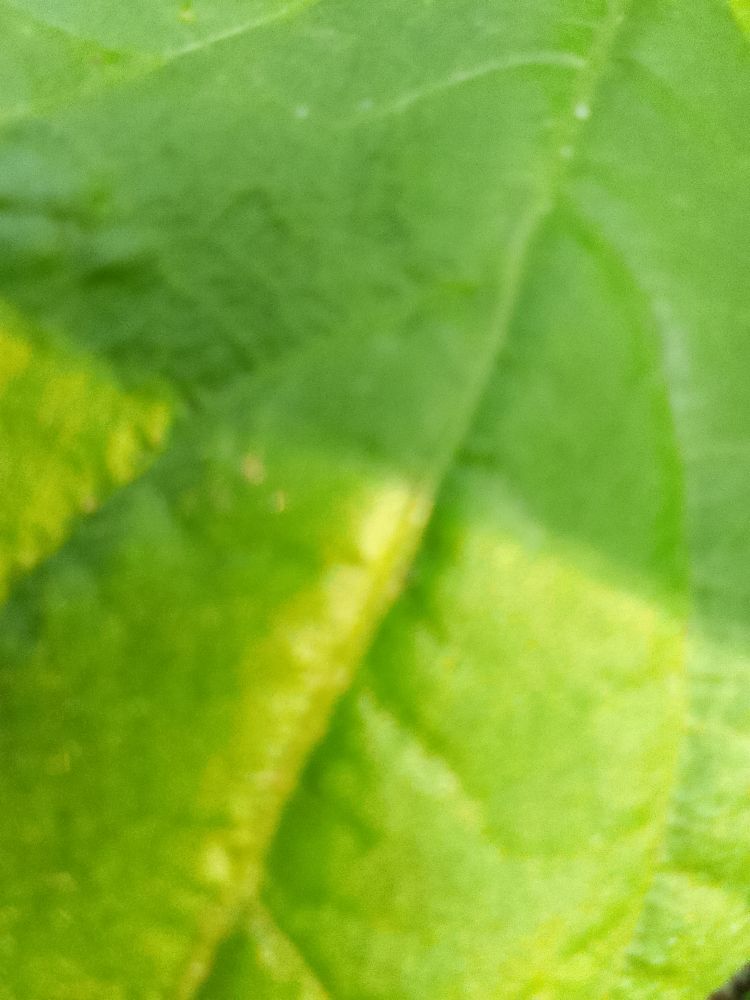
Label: healthy